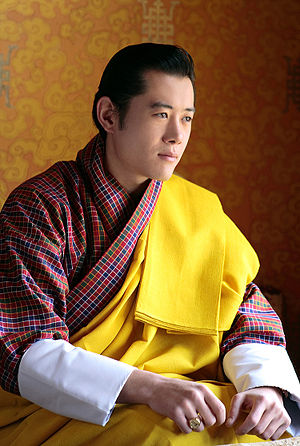
Nuværende suveræne monarker
Jigme Khesar Namgyel Wangchuck, konge af Bhutan siden 2006
Denne liste præsenterer nuværende suveræne monarker – altså monarker, der i øjeblikket regerer over suveræne stater. En monark er en person, der leder et monarki – en regeringsform, hvor en stat eller et statssamfund ledes af en person, der normalt regerer hele livet eller indtil abdikation, og som typisk bliver arveberettiget til tronen ved fødslen. Monarker kan være enevældige eller ceremonielle figurer, der kun udøver formel magt, og hvor den egentlige magt ligger hos et parlament eller andre administrative enheder. I mange tilfælde er en monark bundet af en statsreligion. De fleste stater har kun én monark af gangen, selvom en regent kan have magten når monarken er mindreårig, ikke til stede eller på anden måde ude af stand til at udøve sit embede. Tilfælde hvor to monarker på samme tid regerer i én stat, som situationen er i Andorra, kaldes fællesregeren.